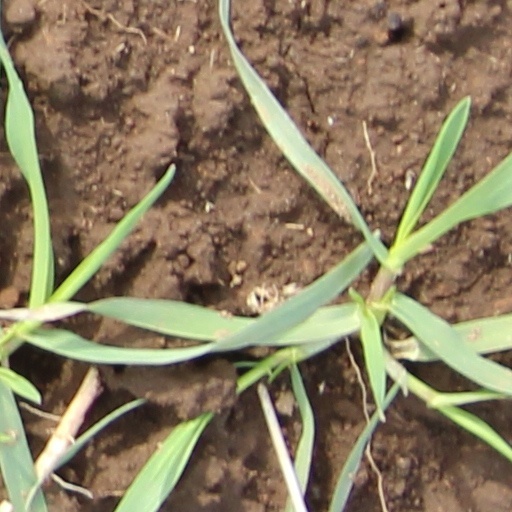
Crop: wheat